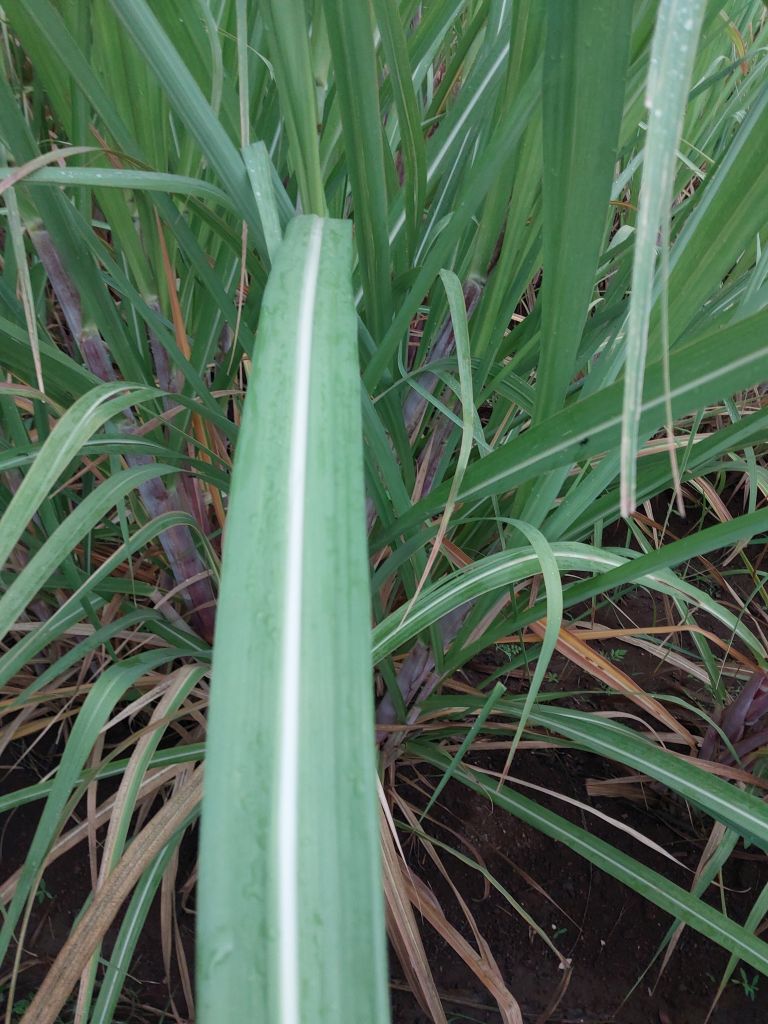
Label: Healthy